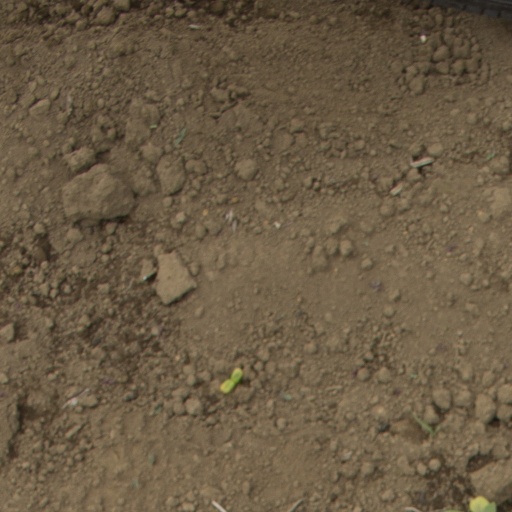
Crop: Jerusalem artichoke